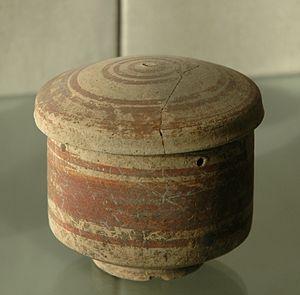
Ougarit est une ancienne cité du Proche-Orient, située dans l'actuelle Ras Shamra, à onze kilomètres au nord de Lattaquié, en Syrie. Cette capitale de l'ancien royaume homonyme était au débouché d'une route qui joignait la mer Méditerranée au bassin mésopotamien, entre l'Empire hittite au nord et la sphère d'influence égyptienne au sud. Elle connait son apogée au tournant du IIᵉ millénaire av. J.‑C.
Georges Chenet est un archéologue français spécialiste de l'Argonne qui a participé à des fouilles en Syrie.